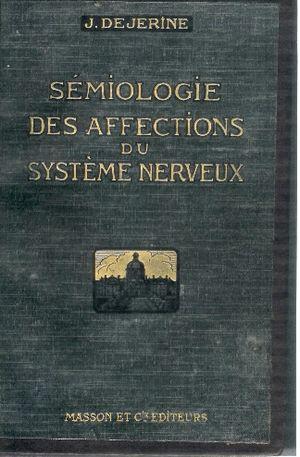
Joseph Jules Dejerine, né le 3 août 1849 à Genève et mort le 26 février 1917 à Paris, est un médecin neurologue français.